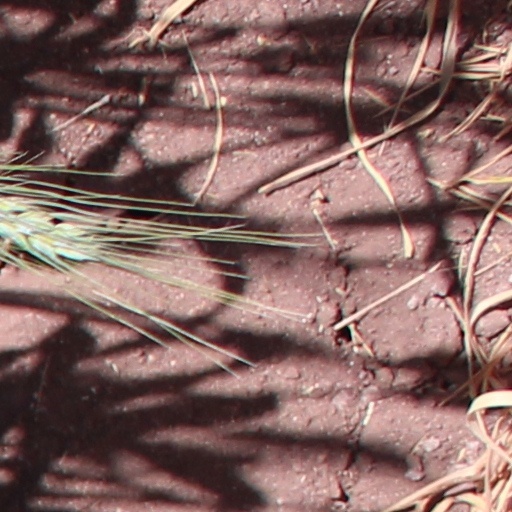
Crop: wheat